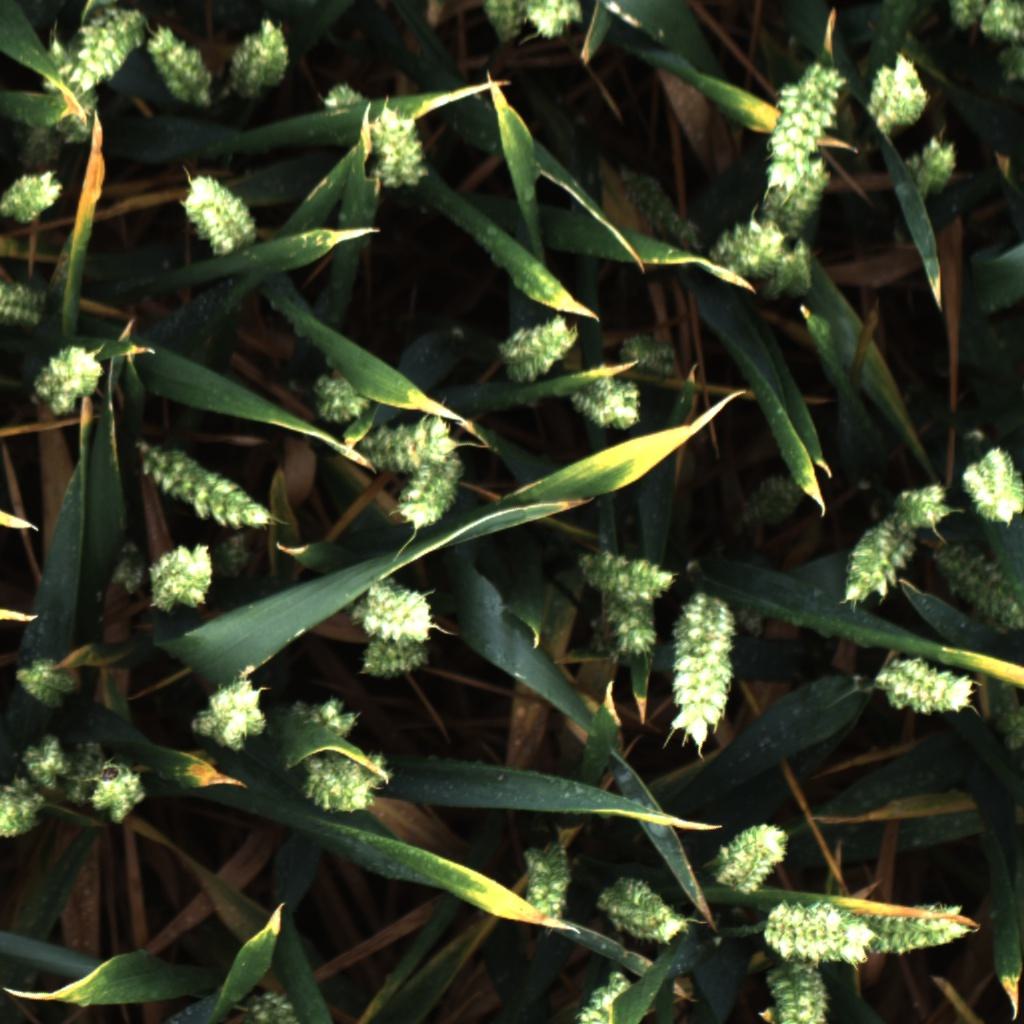
Country: UK
Location: Rothamsted
Wheat development stage: Filling - Ripening